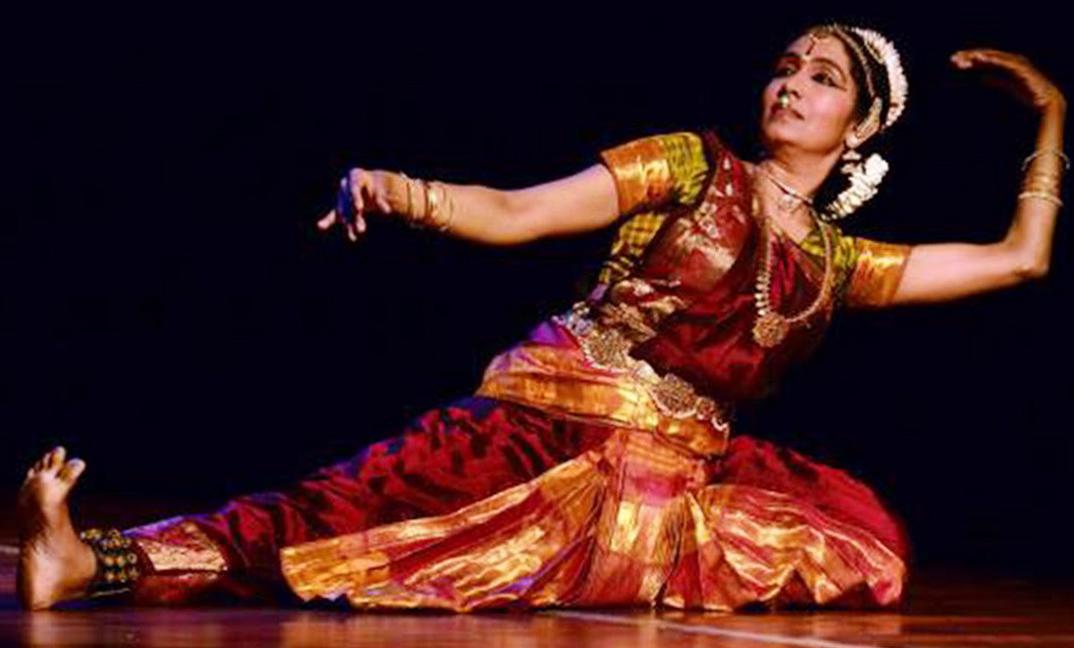
Dance form: bharatanatyam